Pfinzing Castle

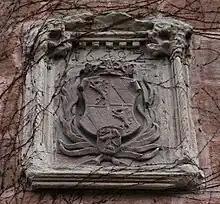
Scheurl coat of arms

Although local historians have suspected a ministerial seat at this location as early as the 13th century, the Pfinzing Castle has only been proven since the 15th century. In 1469, the estate of Ludwig Pfinzing was mentioned when he sold his Feuchter estates to the imperial city of Nuremberg. The Nuremberg patrician had acquired the estates through his marriage to a Waldstromer woman in 1455. The Waldstrom family, which for a time held the imperial forester's dignity, had already acquired several Feuchter estates in the 14th century.